Zenith MinisPort

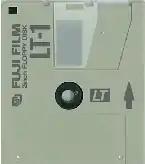
2-inch LT floppy disk

The MinisPort is 12.5-inch wide × 9.8-inch deep × 1.29-inch tall (318 mm × 249 mm × 33 mm), (lid closed), 7.75-inch (197 mm) tall (lid open). It weighs 5.9 lb (2.7 kg) with the battery.